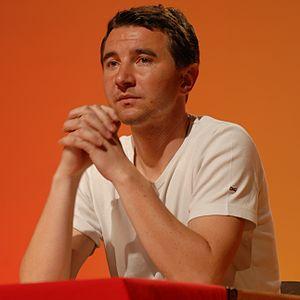
Olivier Besancenot pendant son meeting de Toulouse du 20 avril 2007 pour l'élection présidentielle de 2007.